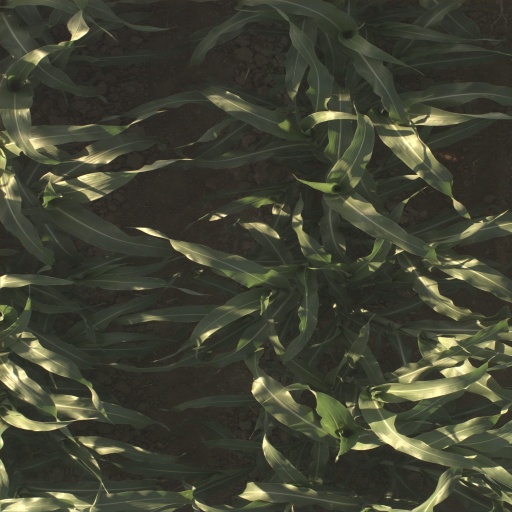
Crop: sorghum